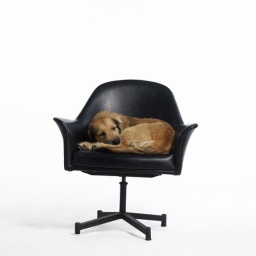
Easy for a dog to sleep in a chair